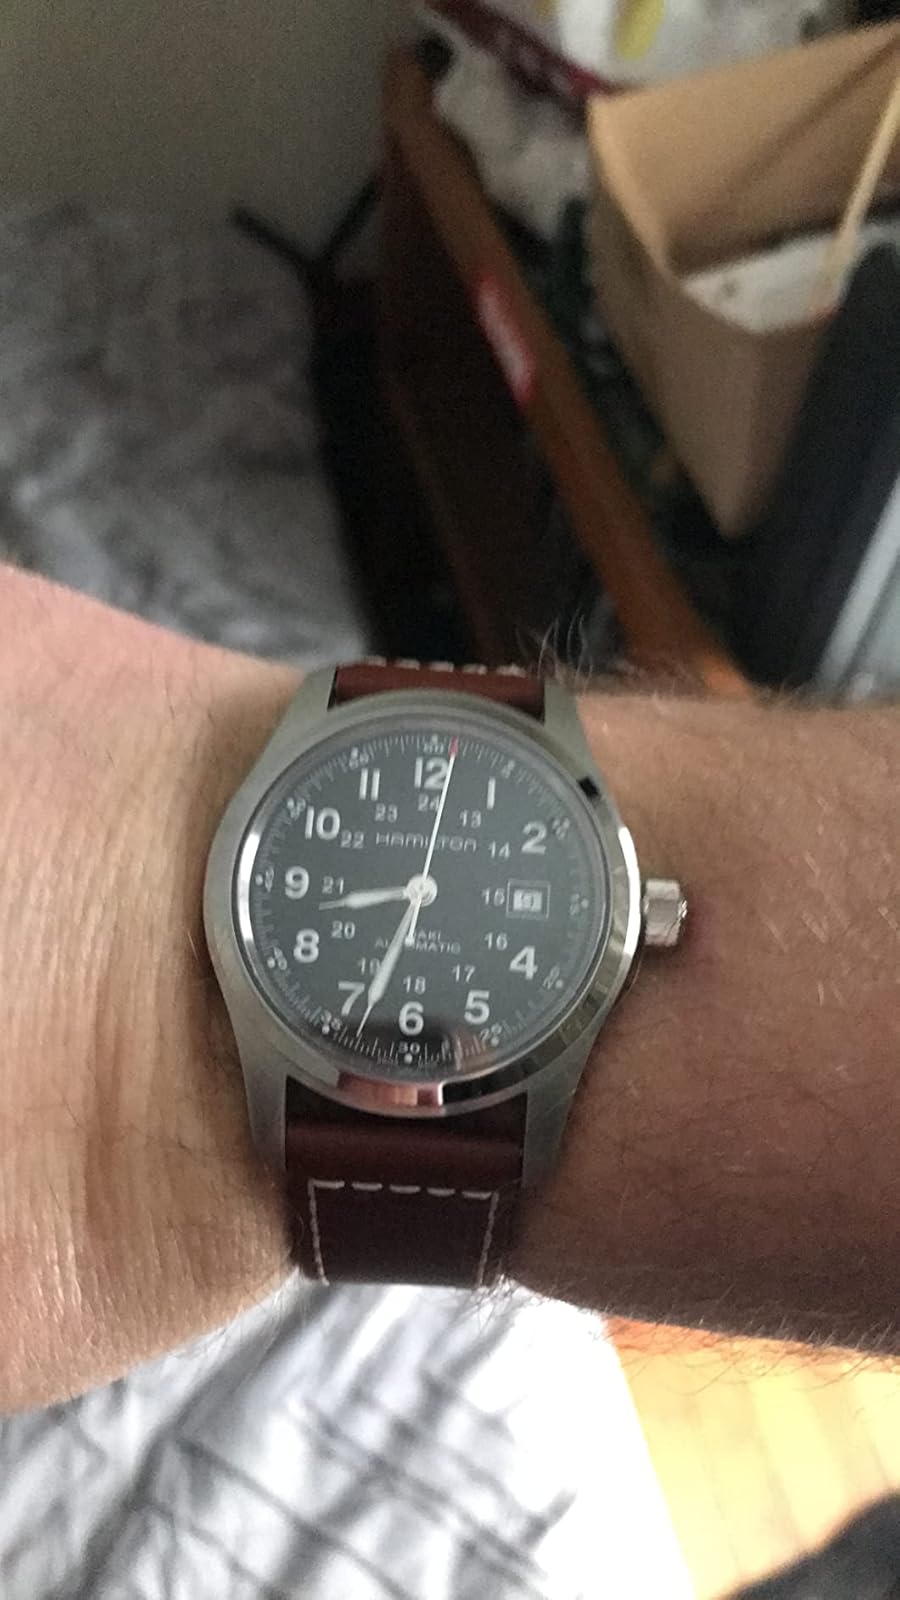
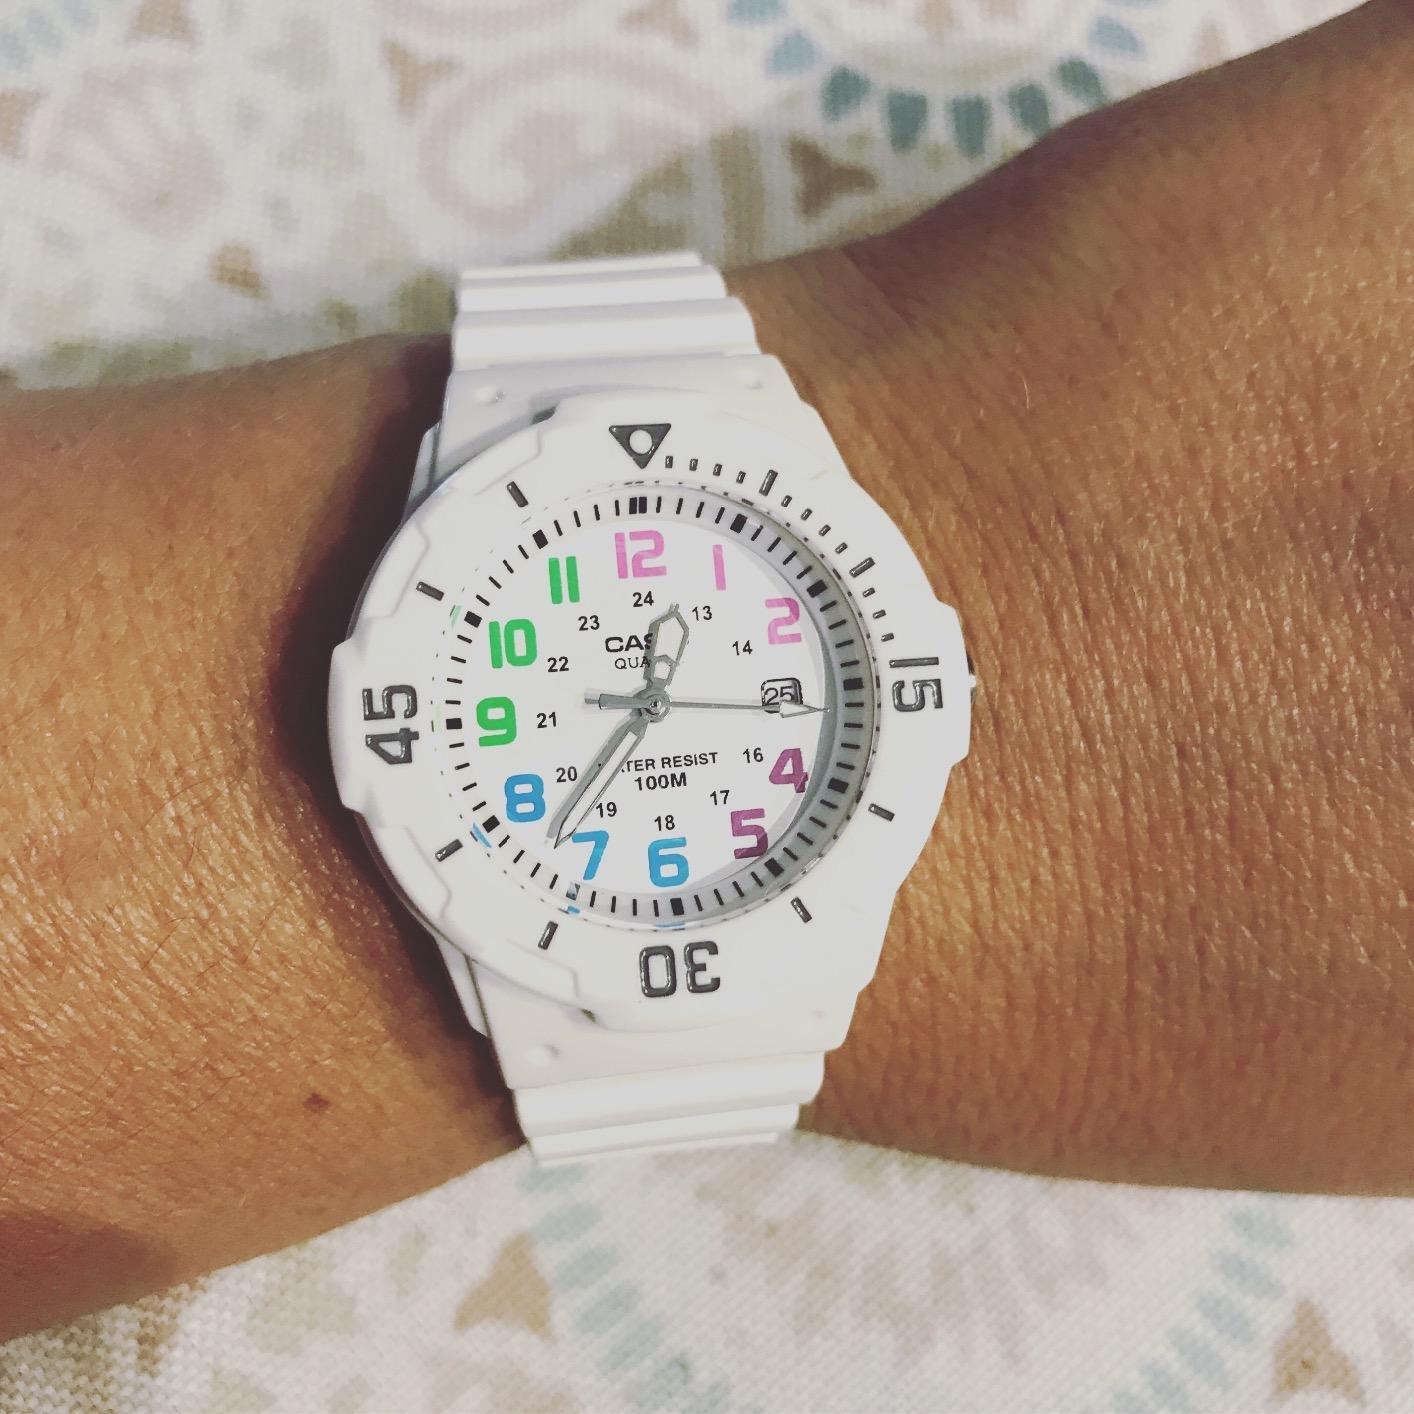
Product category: accessories_watch
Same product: no